Hossein Abdi

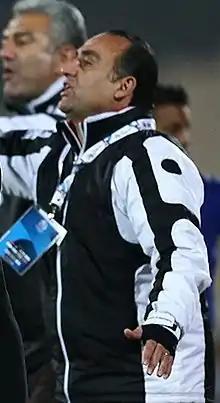
Abdi with Persepolis in 2014

Hossein Abdi (born 21 March 1967) is an Iranian professional football manager and former player who is the manager of the Iran national under-20 team.